Andy Middlehurst

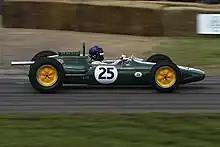
Middlehurst driving a Lotus 25 at the 2012 Goodwood Festival of Speed.

His first full BTCC season came in 1991 for Graham Goode Racing in a Ford Sierra RS Cosworth. An impressive season which included a podium finish in the final round at Silverstone saw Middlehurst end the season ninth overall in the standings. In 1992 he drove for the factory Nissan team alongside Keith O'dor.